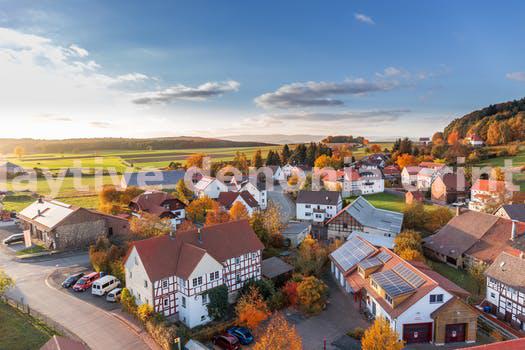
Label: Watermark